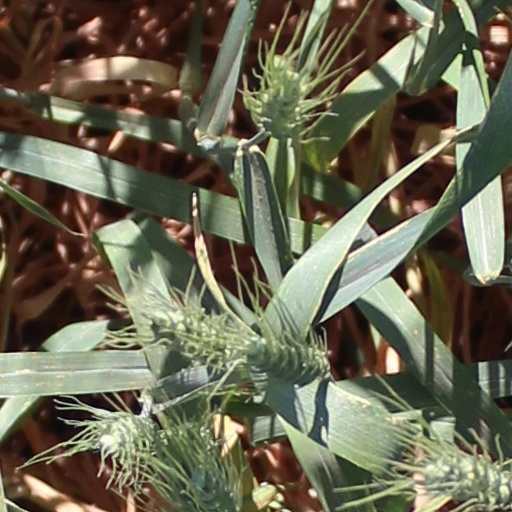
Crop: wheat